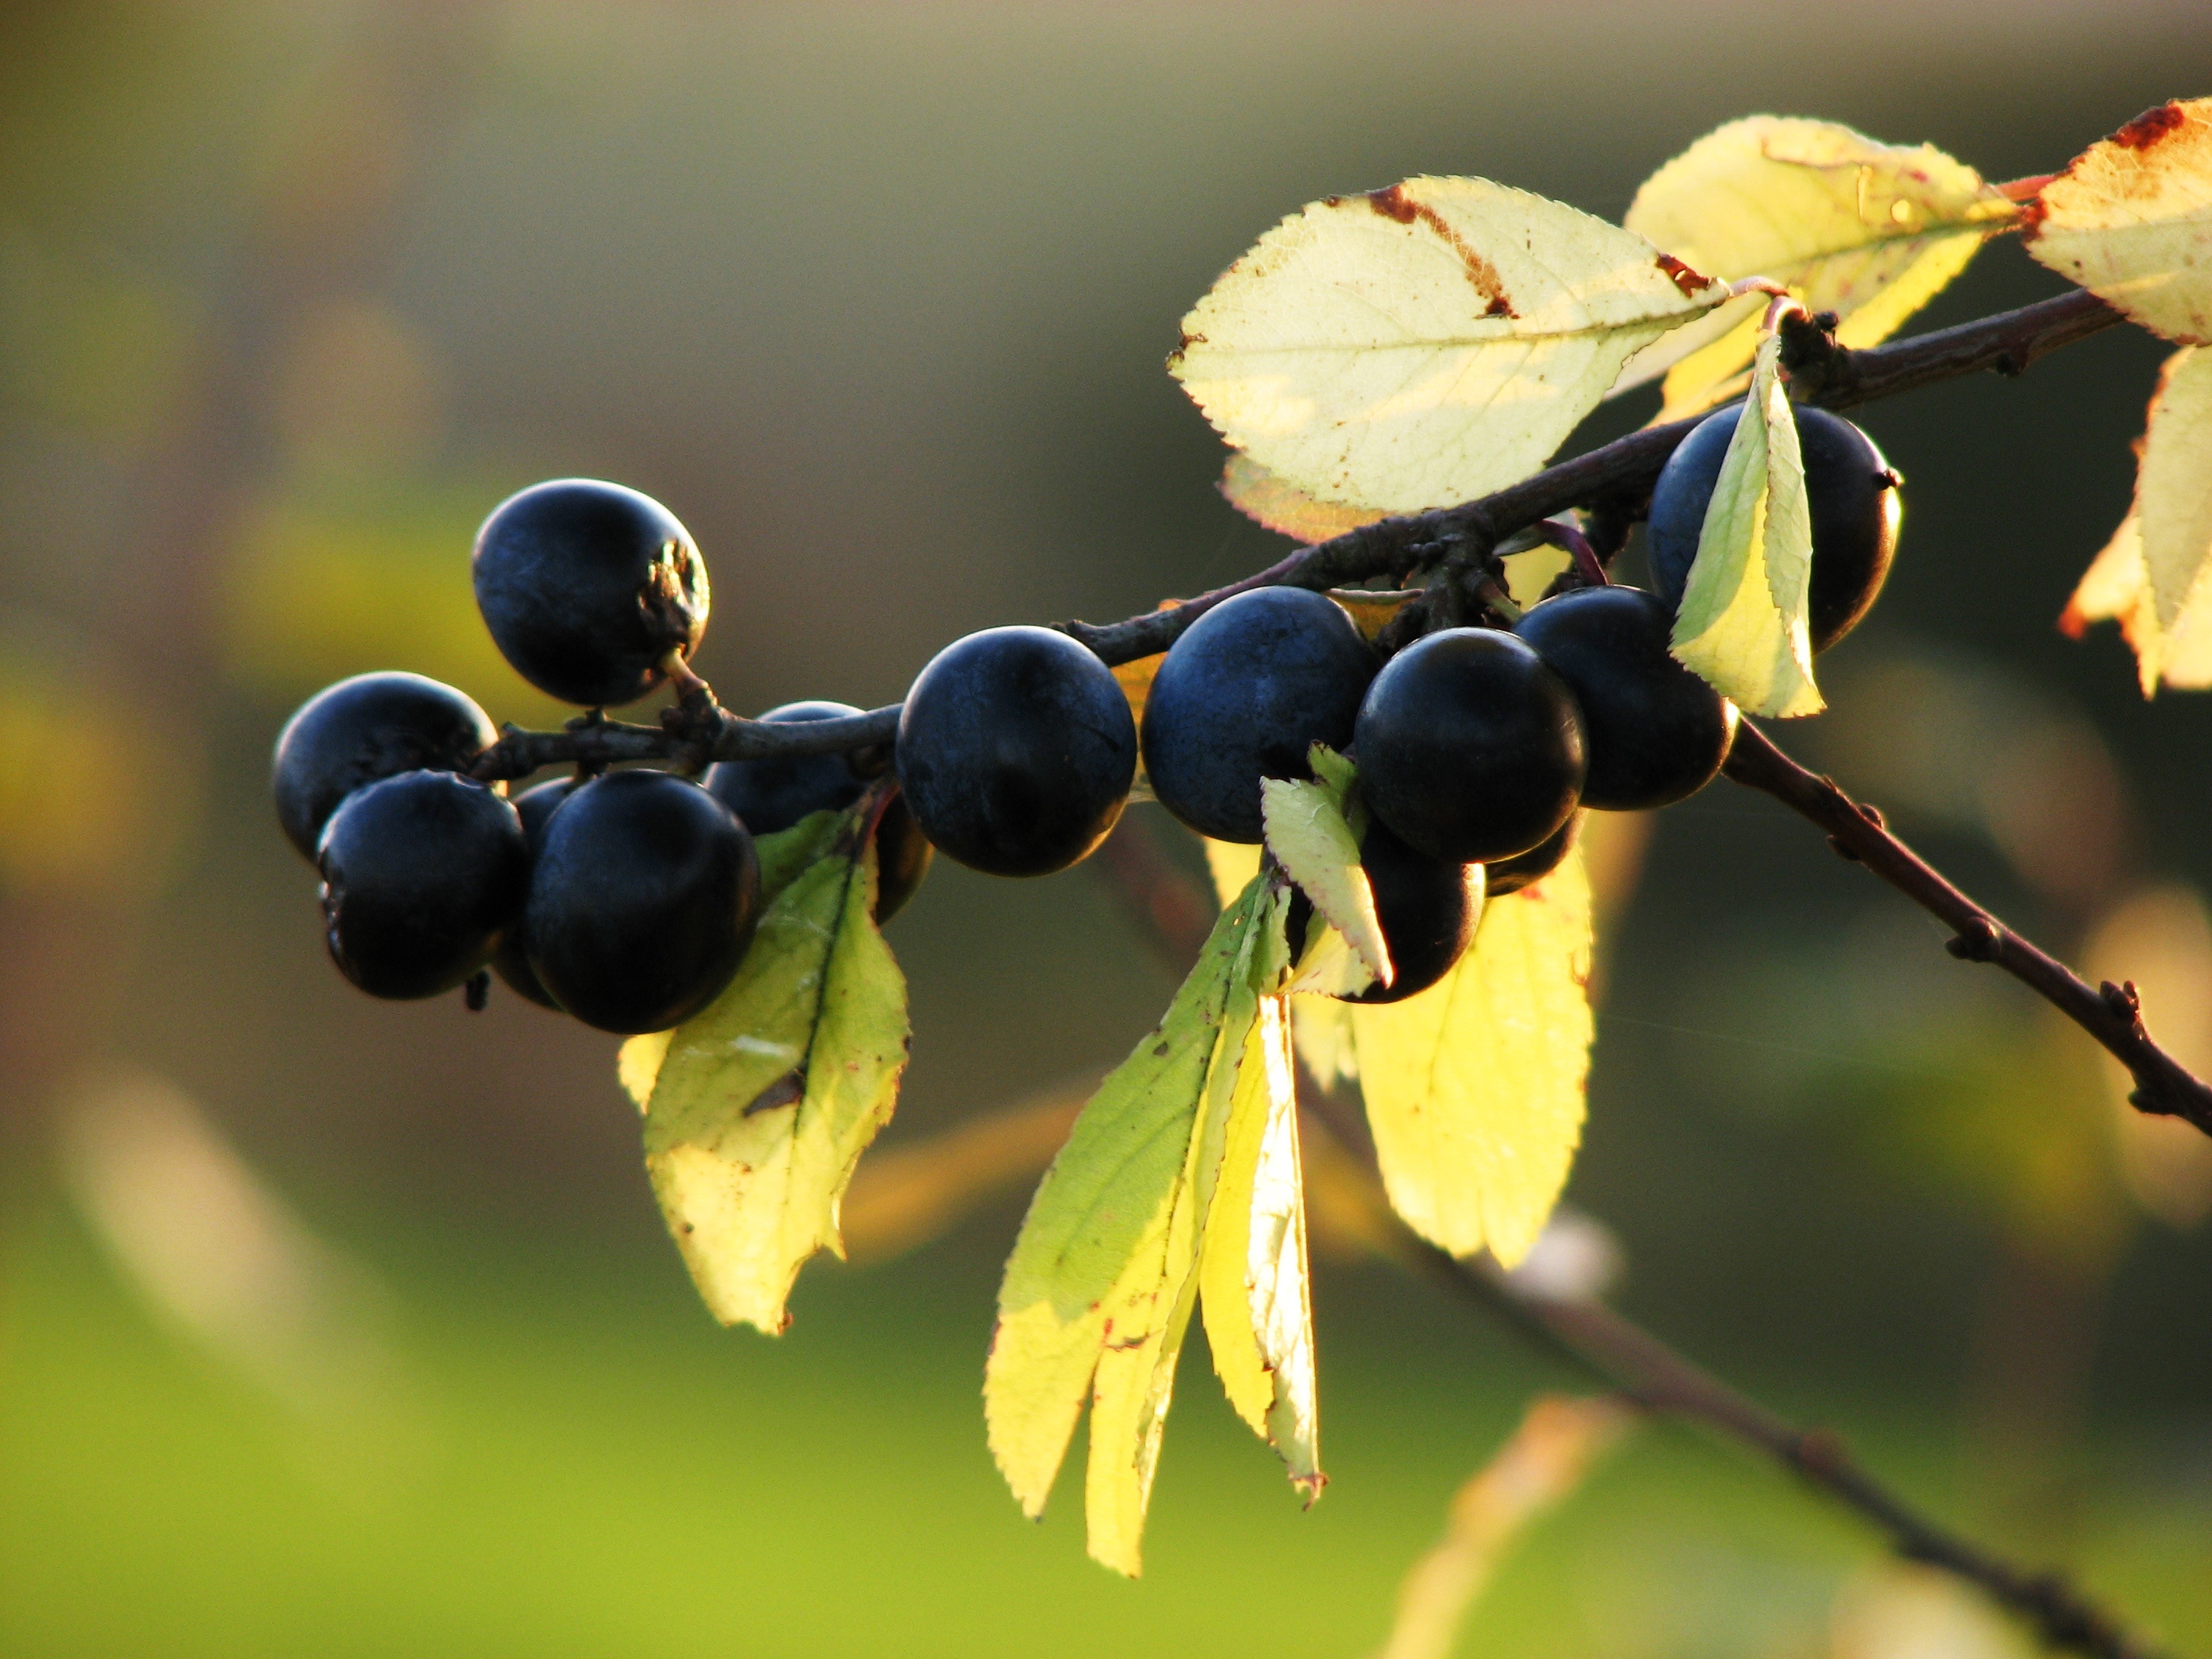
tree, branch, blossom, prickly, plant, fruit, berry, sunlight, leaf, flower, bush, food, produce, autumn, blue, flora, close up, berries, shrub, fruits, macro photography, blackthorn, wild fruit, flowering plant, sloes, land plant